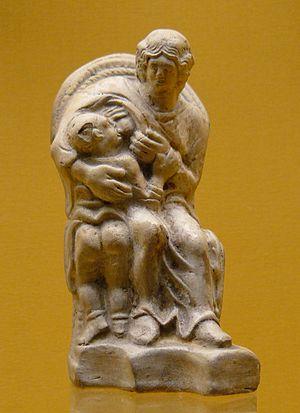
Déesse mère - Bordeaux, Gironde, France - II ou III ème siècle ap. J.C.
L'allaitement maternel consiste pour une femme, à nourrir son propre enfant grâce au lait produit par les seins.
Les expressions modernes Déesse mère ou Grande Déesse ou encore déesse primordiale font référence à divers cultes qui auraient été rendus à une « mère universelle » du Paléolithique à aujourd’hui.
Le musée des antiquités nationales, créé en 1867 et devenu musée d'Archéologie nationale et domaine national de Saint-Germain-en-Laye en 2009, est un musée consacré à l'archéologie de la France. Il présente une riche collection d'archéologie comparée des cinq continents. Il est installé dans le château de Saint-Germain-en-Laye, restauré par Eugène Millet, élève d'Eugène Viollet-le-Duc, pour accueillir les salles d'exposition du musée.